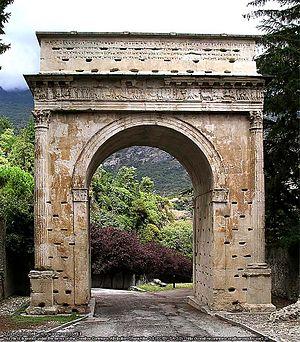
Marcus Julius Cottius est un roi ligure, vivant au temps de l'empereur romain Auguste.
Le mémorial Partigiani Stellina est une course en montagne reliant la ville de Suse à l'alpage de Costa Rossa sur le Rochemelon dans le Piémont en Italie. Elle a été créée en 1989.
L'arc romain de Suse en Italie fut dédié en 8 av. J.-C. par le roi Marcus Julius Cottius à son protecteur l'empereur Auguste.
Les Alpes cottiennes désignent à la fois un sous-ensemble des Alpes et une ancienne province romaine. La traduction française ne permet pas de faire la distinction entre les deux, mais l'on trouve parfois l'appellation d'origine Cozie pour désigner le massif.
Le Briançonnais est une région naturelle de France située dans le nord du département des Hautes-Alpes, autour de la ville de Briançon. Il fait partie des Alpes françaises et se situe au nord de la région Provence-Alpes-Côte d’Azur. Il est également situé à la frontière avec l'Italie.
Les Quariates sont un peuple gaulois des Alpes occidentales, intégré au royaume de Cottius, et qui ont donné leur nom au Queyras.